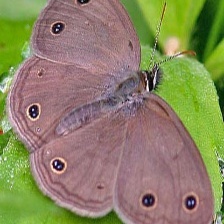
Species: WOOD SATYR
Butterfly family (ImageNet category): ringlet